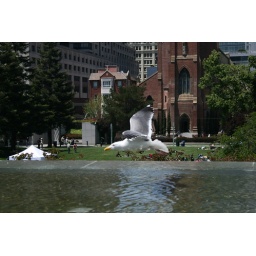
bird flying in san francisco